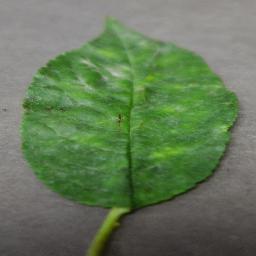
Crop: cherry
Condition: (including_sour)_powdery_mildew